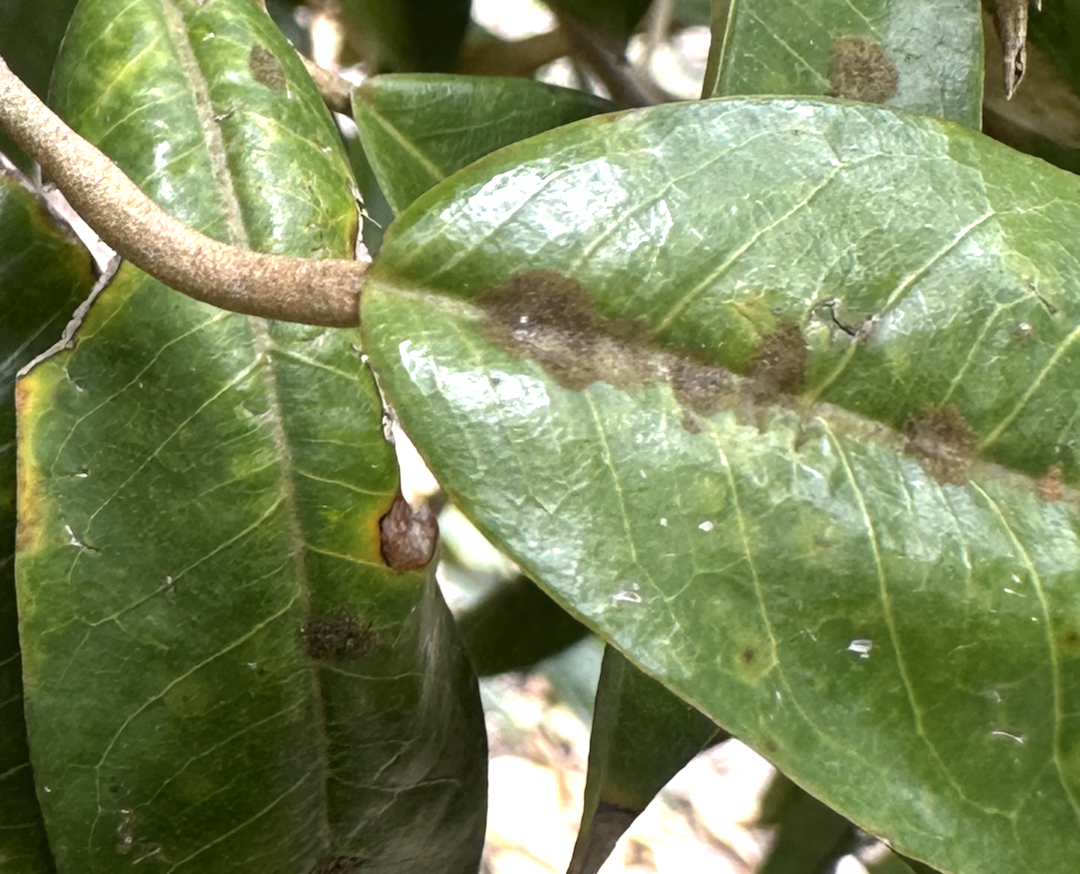
Label: stem_blight